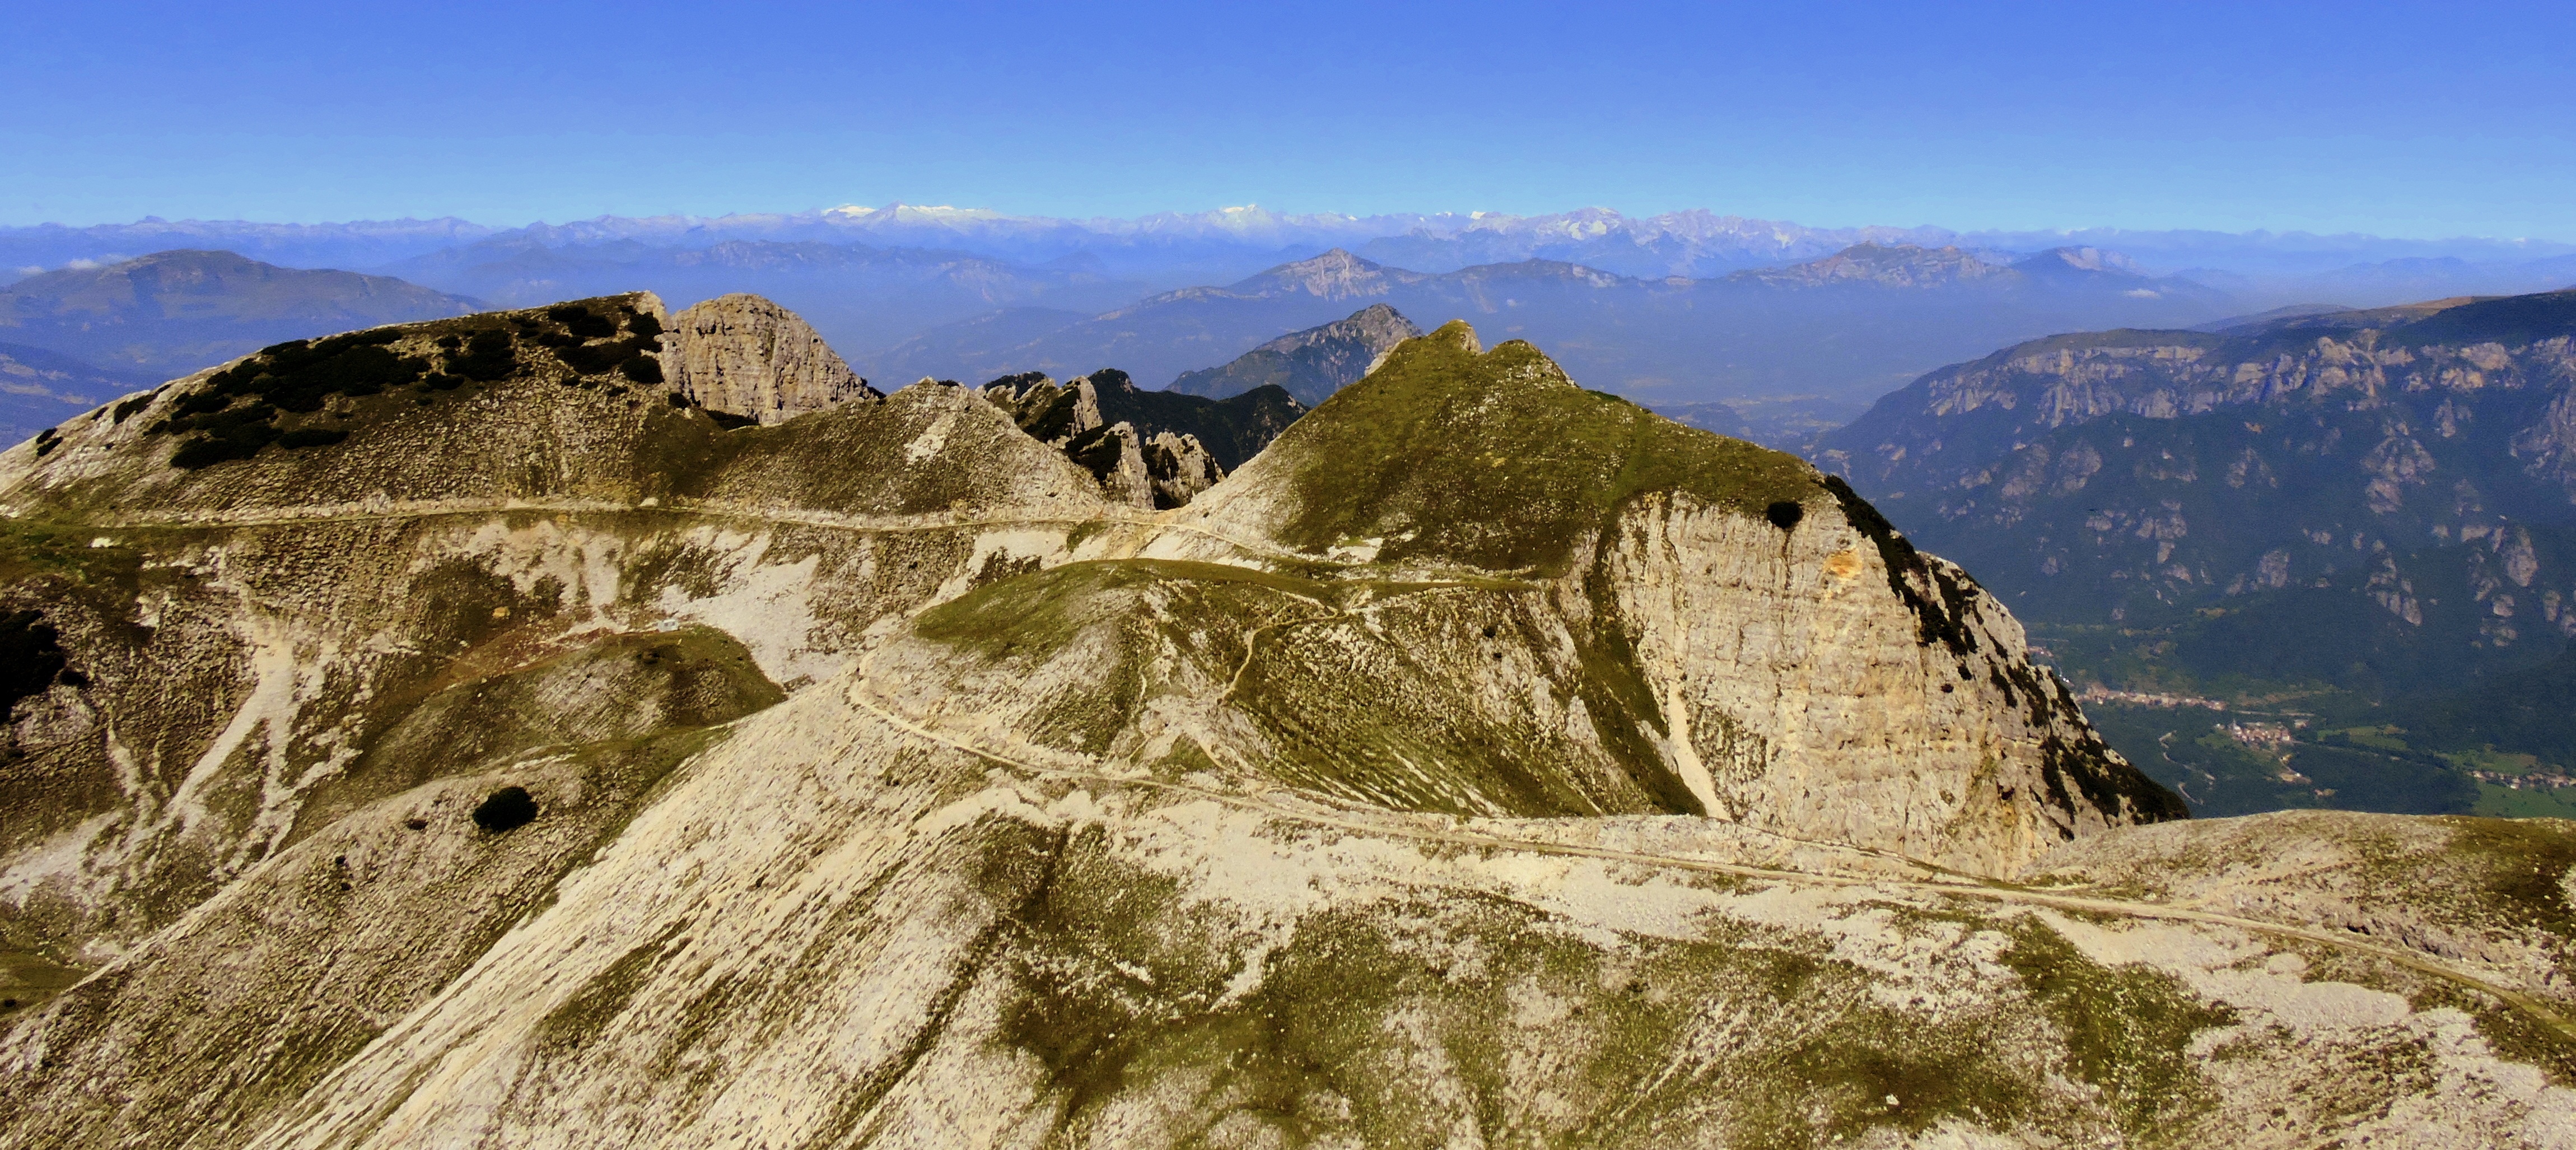
landscape, rock, wilderness, walking, mountain, sky, trail, adventure, valley, mountain range, formation, cliff, green, italy, terrain, national park, ridge, summit, geology, alps, badlands, plateau, wadi, small dolomites, landform, mountain pass, geographical feature, mountainous landforms